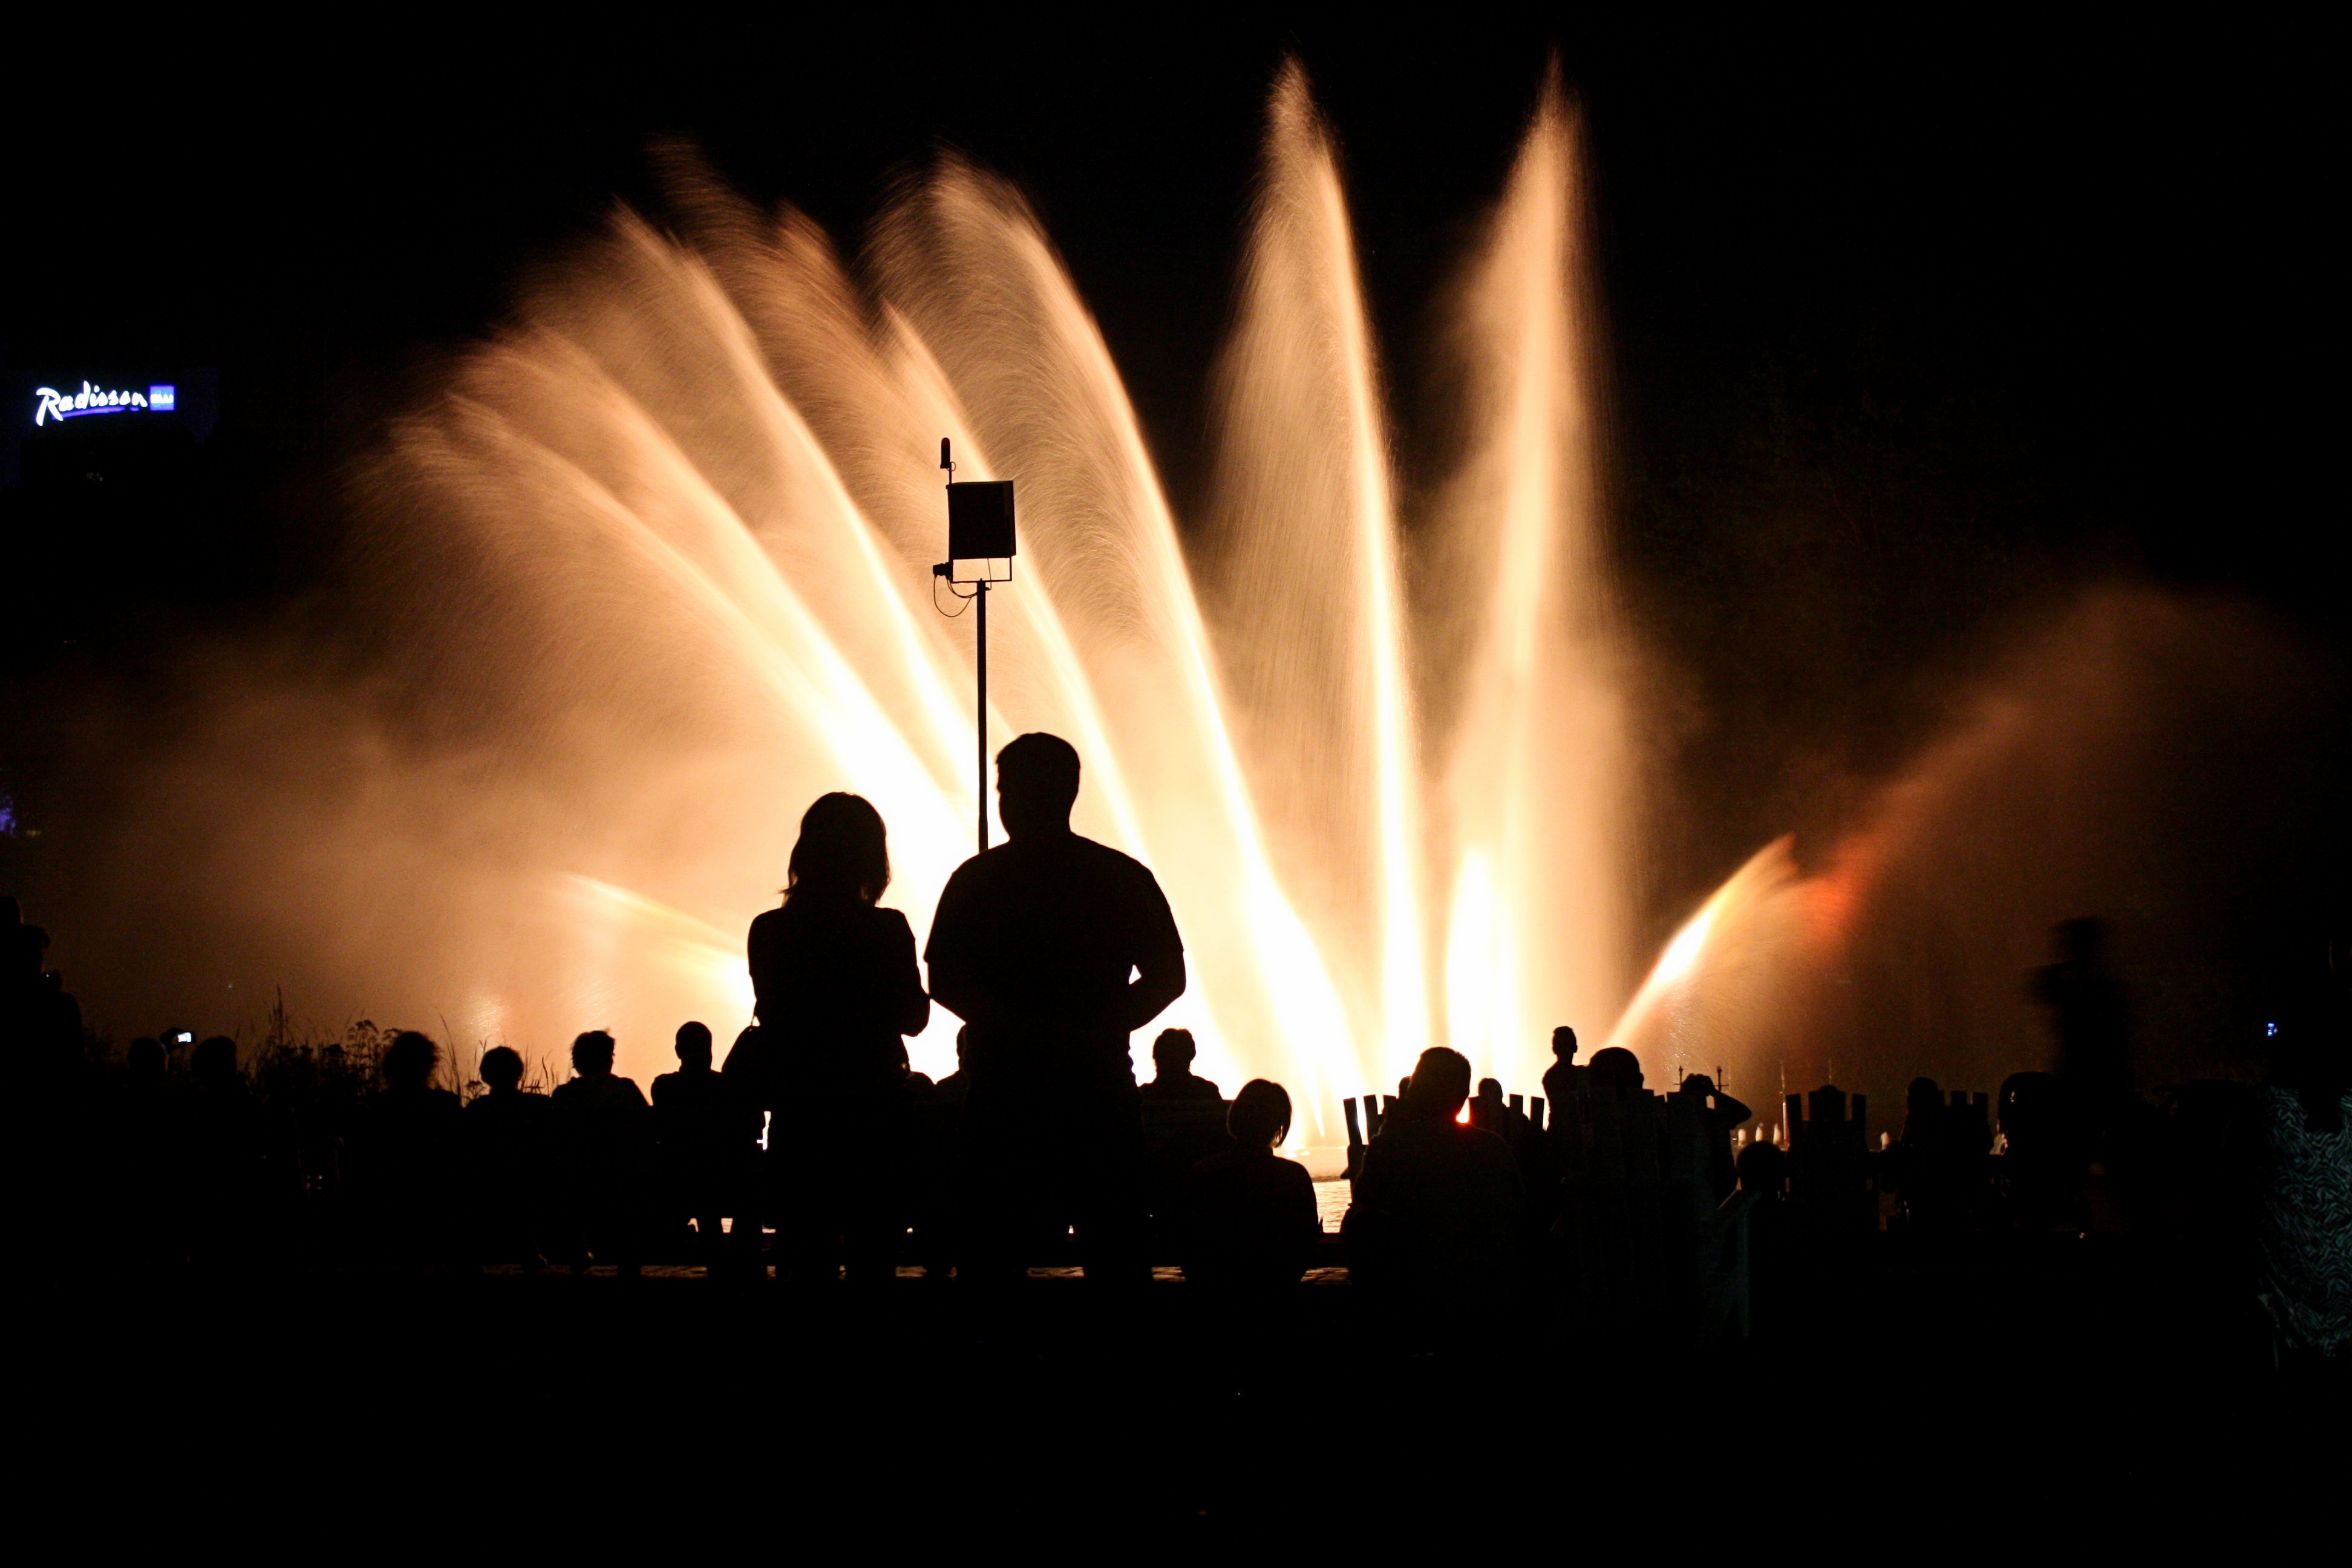
crowd, flame, fire, bonfire, illuminated, fountain, hamburg, water games, plays of light, atmosphere of earth